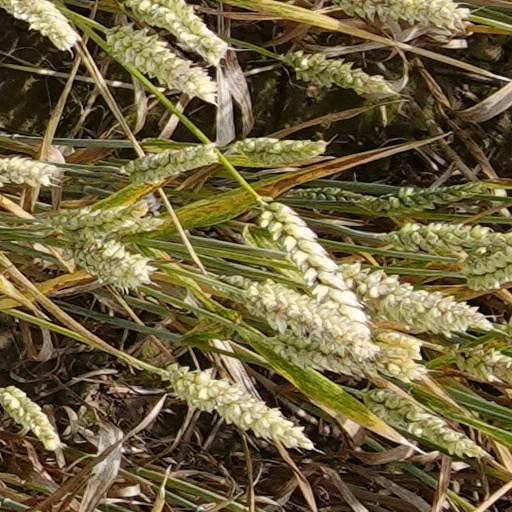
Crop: wheat